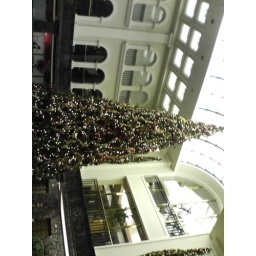
Sideways shot of the HUGENORMOUS tree in the lobby of Case's office building. Very New Yorkish.